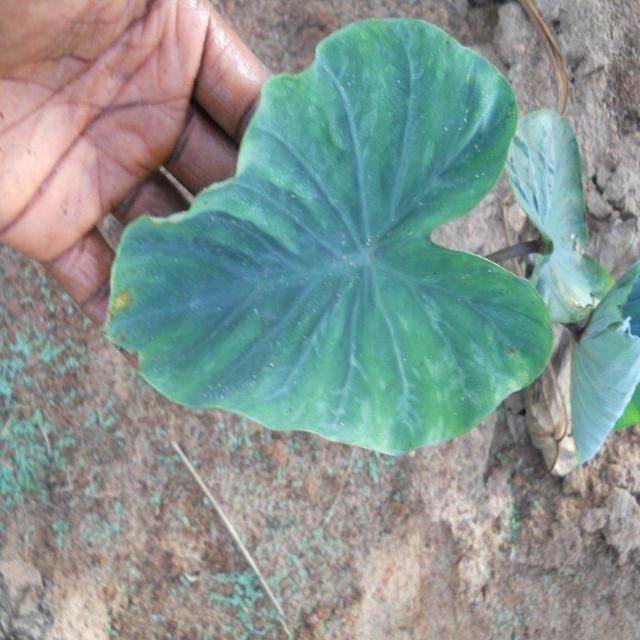
Label: Healthy